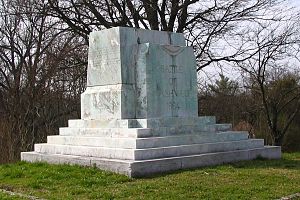
Slaget ved Nashville / Slagmarken
Det oprindelig mindesmærke over slaget blev ødelagt af en tornado i 1974.
Oprindelige monument over slaget ved Nashville.
Slaget ved Nashville var et todages slag i Franklin-Nashville kampagnen, som udgjorde afslutningen på kampe i stor skala i det vestlige operationsområde under den amerikanske borgerkrig. Det blev udkæmpet ved Nashville, Tennessee, den 15. og 16. december 1864 og var en af de største sejre, som unionshærene vandt i krigen. Army of Tennessee, den næststørste konfødererede armé blev så godt om ødelagt og kom aldrig til at kæmpe igen.